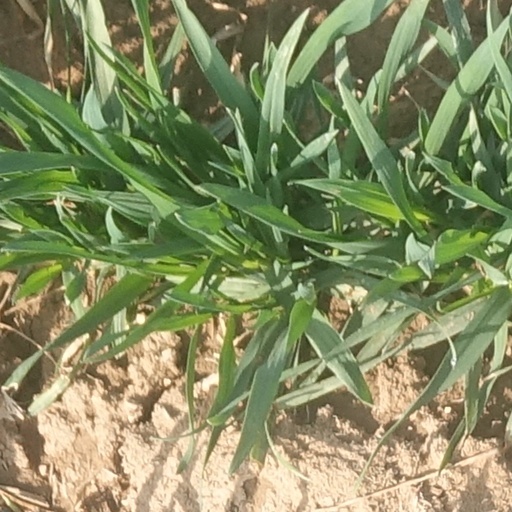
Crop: wheat